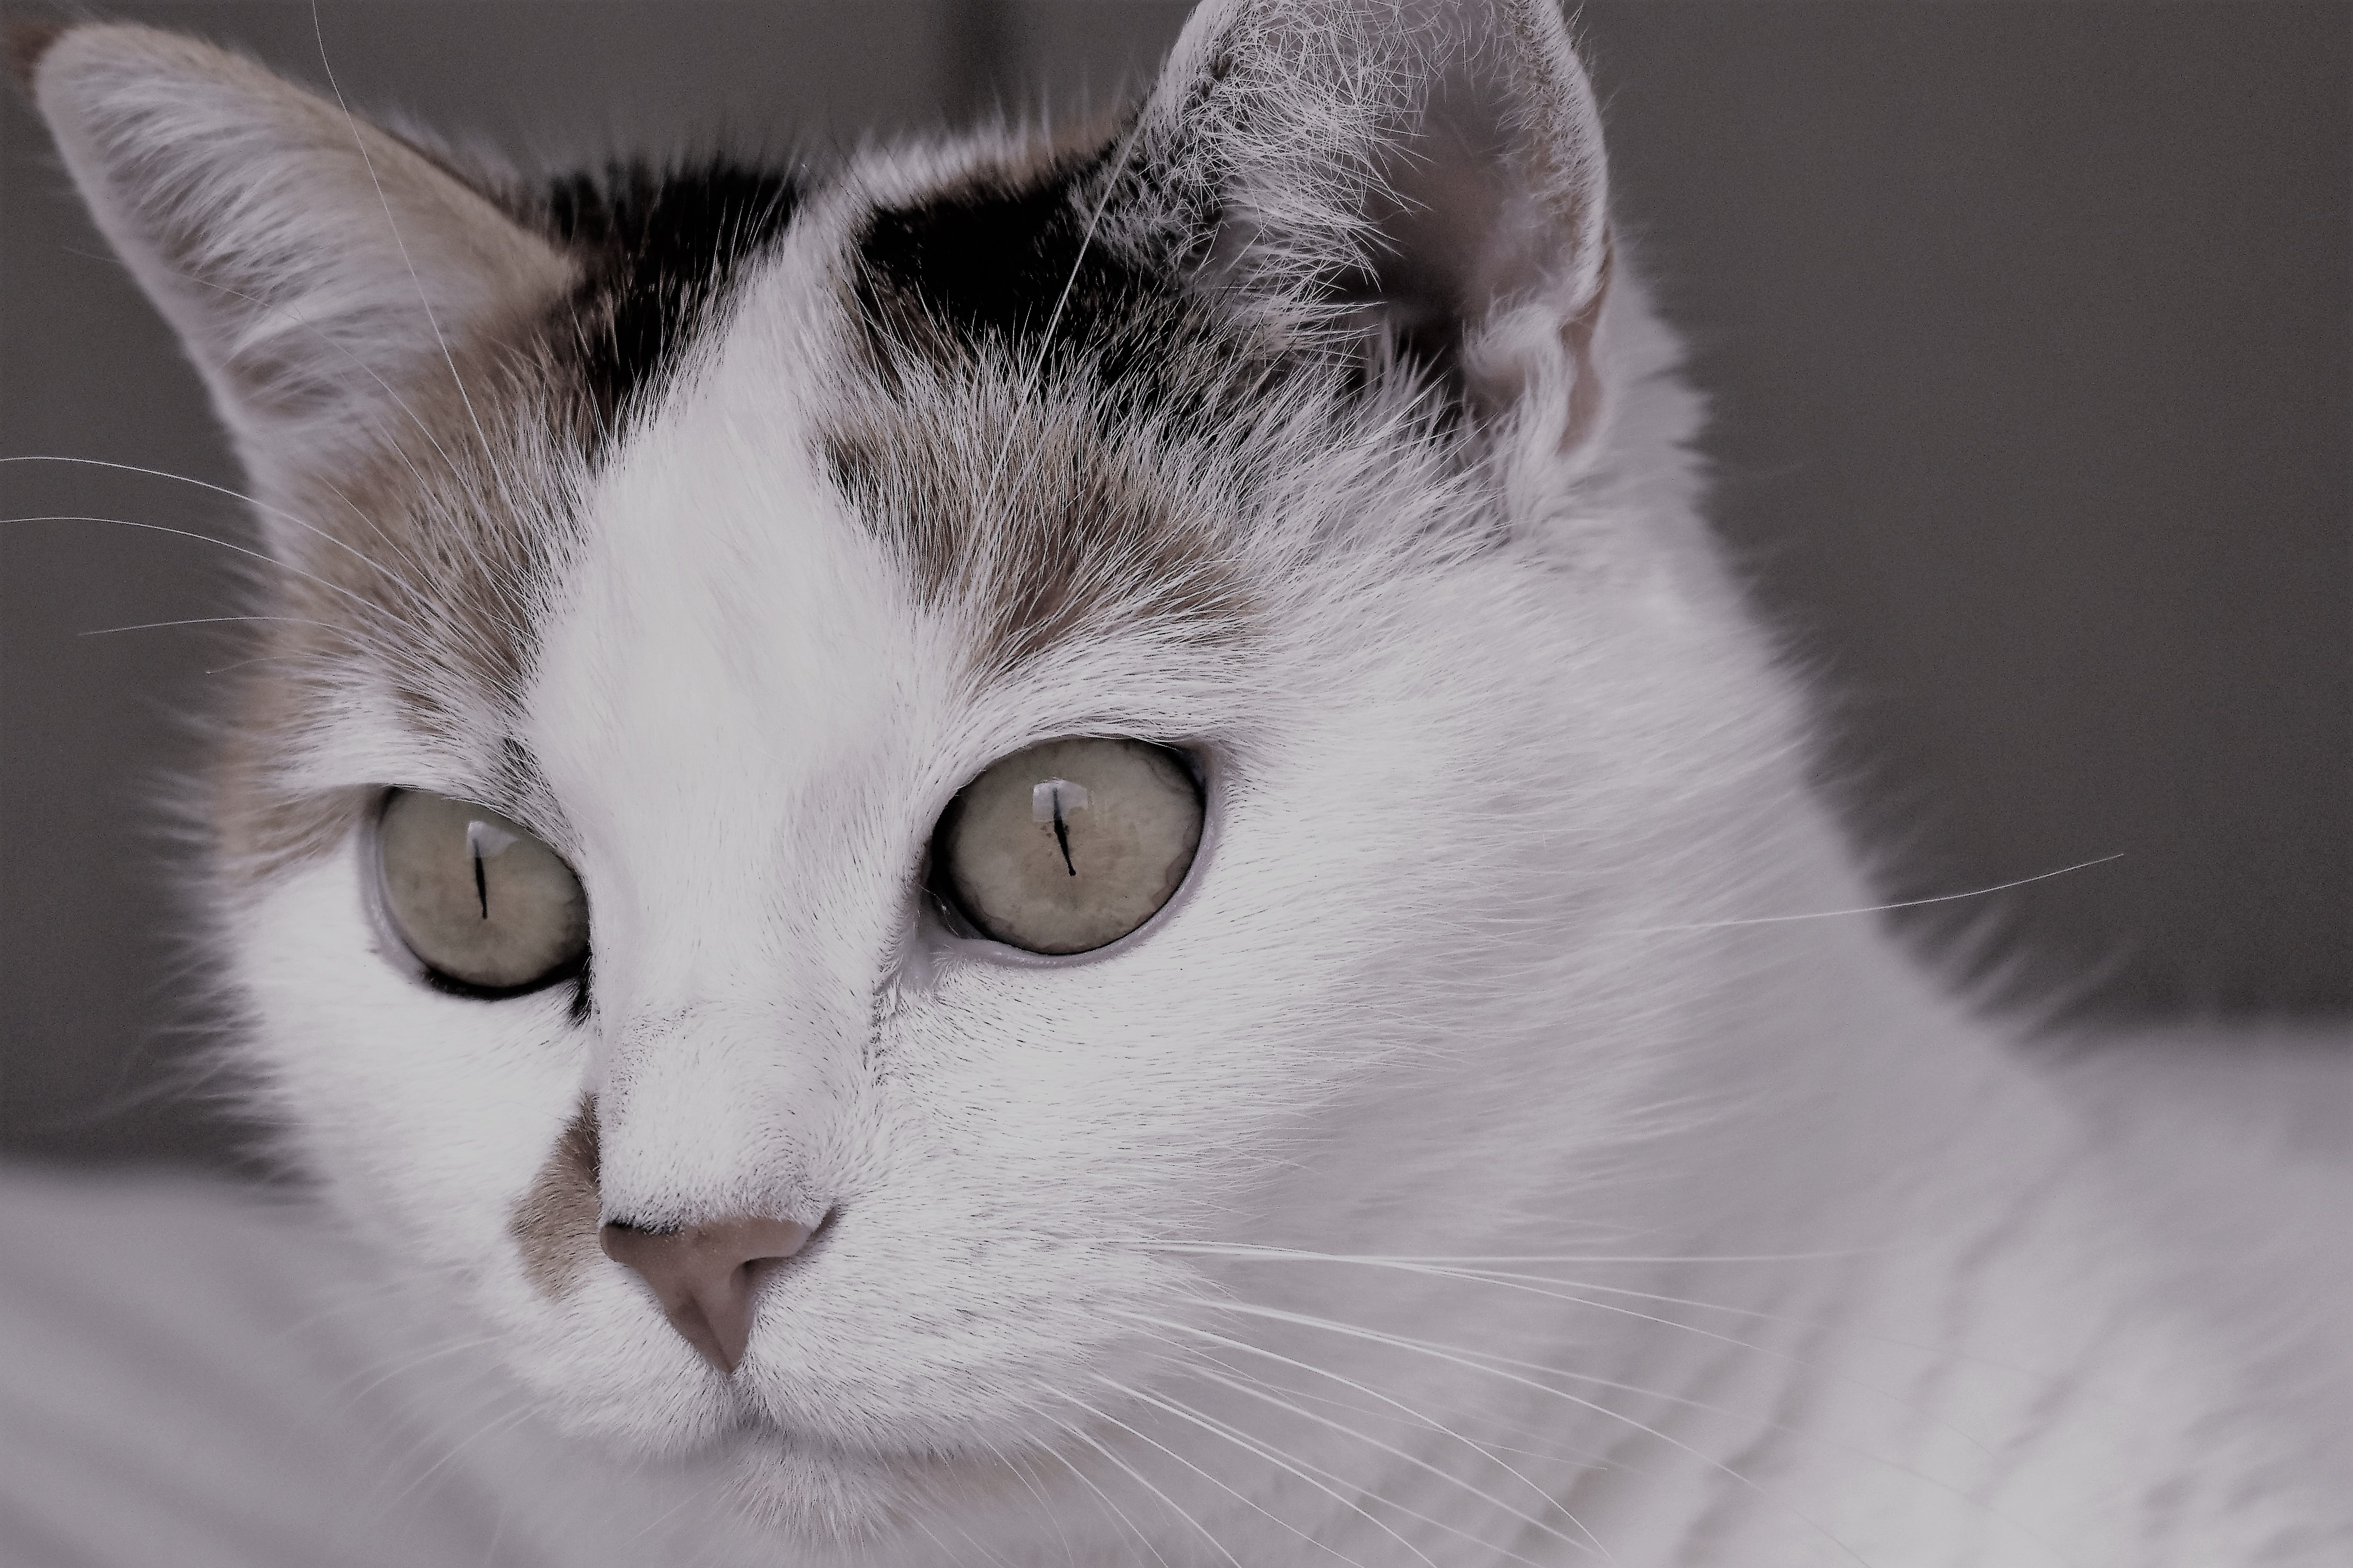
black and white, white, animal, pet, fur, cat, mammal, monochrome, close, close up, nose, eyes, whiskers, eye, skin, moustache, vertebrate, mieze, domestic cat, tiger cat, cat face, cat's eyes, cat portrait, european shorthair, small to medium sized cats, cat like mammal, domestic short haired cat, american shorthair